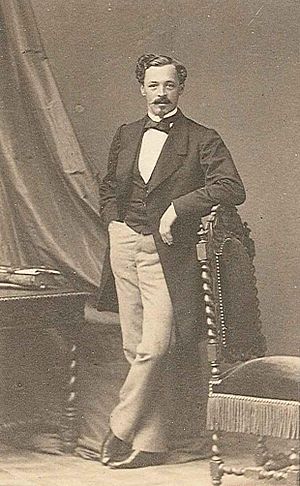
Pierre af Orléans, hertug af Penthièvre
Pierre af Orléans, hertug af Penthièvre var en fransk–brasiliansk prins. Han var sønnesøn af Ludvig Filip 1. af Orléans og dattersøn af Pedro 1. af Brasilien. Han var flådeofficer og opdagelsesrejsende.